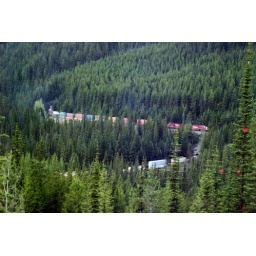
train in forest